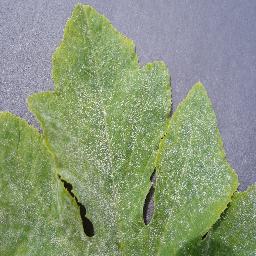
Label: Squash___Powdery_mildew